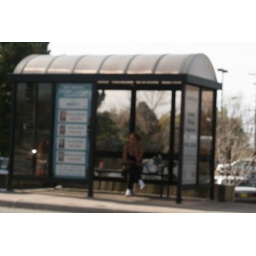
someone's daughter sitting in at a bus stop